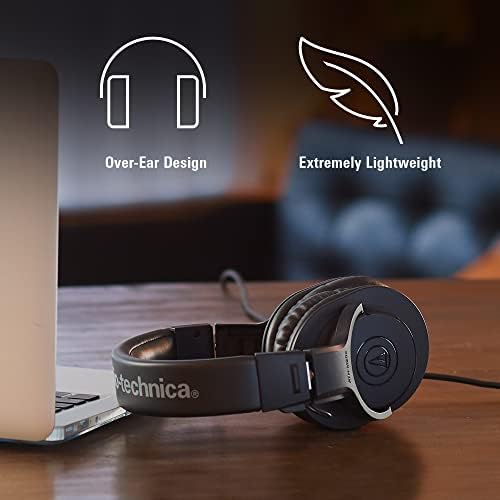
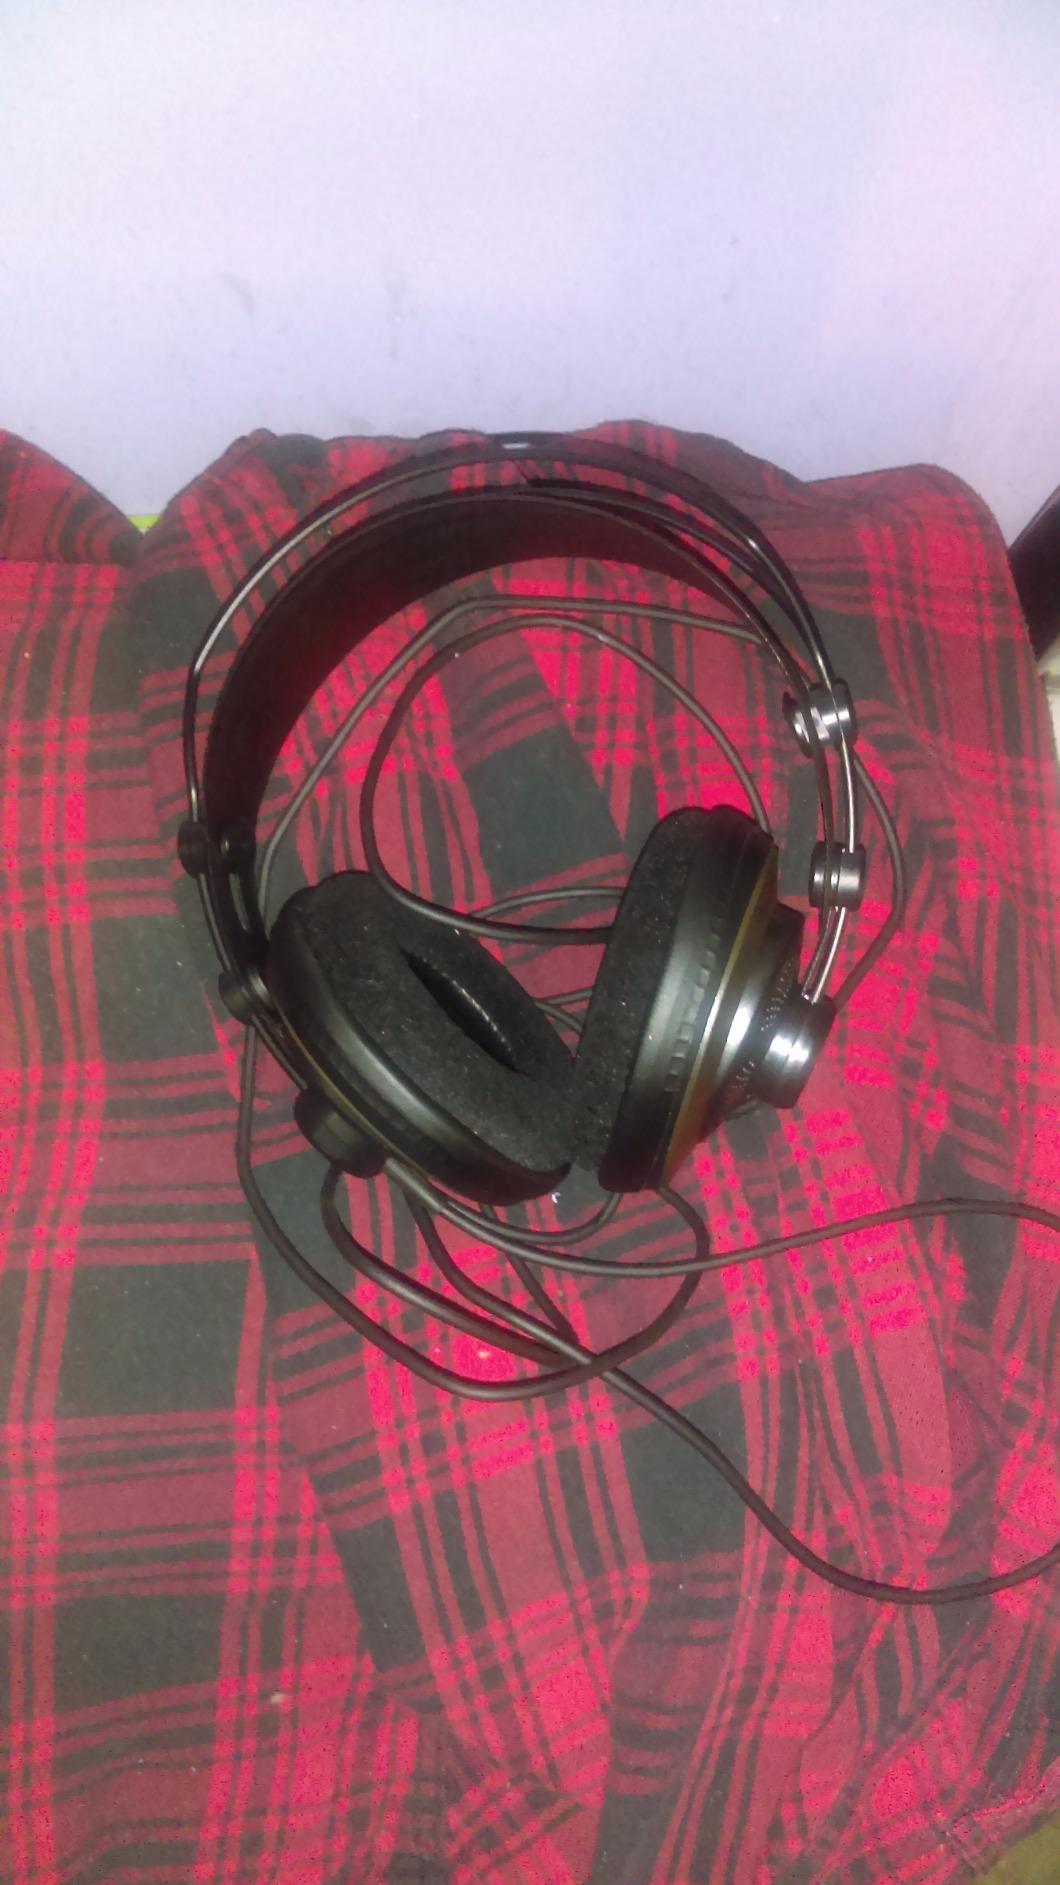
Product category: headphones
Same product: no